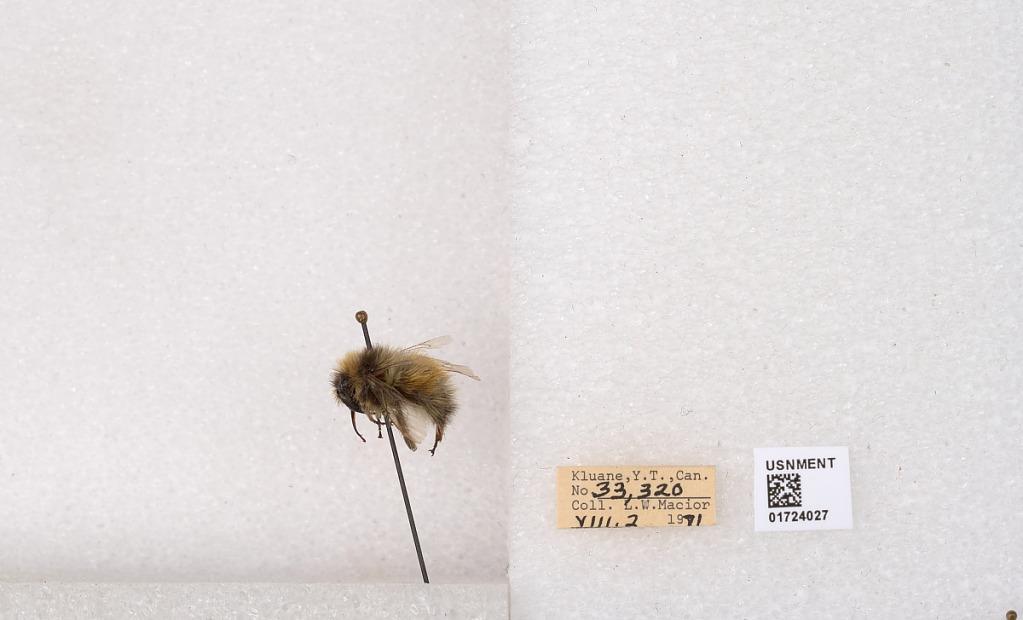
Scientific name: Bombus (Pyrobombus) sylvicola Kirby
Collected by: L. Macior
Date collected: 1971-8-2
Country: Canada
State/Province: Yukon Teritory
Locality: Kluane National Park and Reserve
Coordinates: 60.7493, -139.504